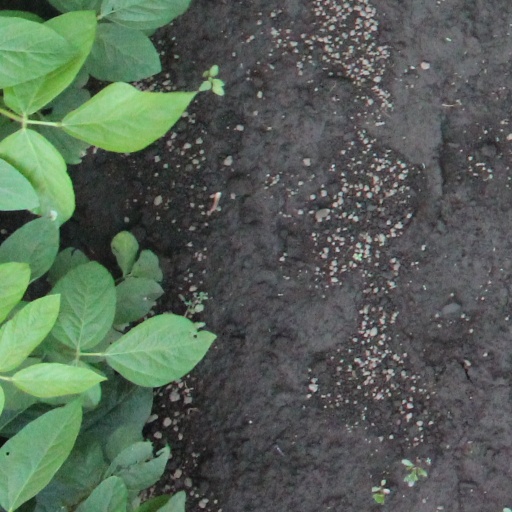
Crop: soybean